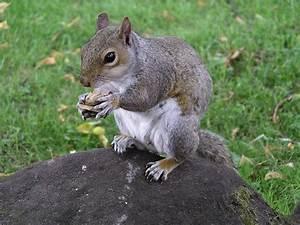
squirrel